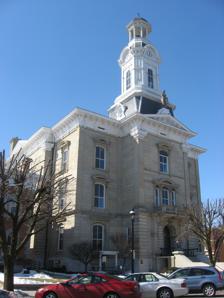
Building: Darke County Courthouse, Sheriff's House and Jail
Country: United States of America
Year built: 1870
Local government building in the United States United States historic place Darke County Courthouse, Sheriff's House, And Jail U.S. National Register of Historic Places Front of the courthouse Show map of Ohio Show map of the United States Interactive map showing the location of Drake County Courthouse, Sheriff’s House and Jail Location 4th and Broadway, Greenville, Ohio Coordinates 40°6′2″N 84°37′54″W / 40.10056°N 84.63167°W / 40.10056; -84.63167 Area less than one acre Built 1870 Architect Rouzer & Rouzer; Jonathan Kenny Architectural style Second Empire , Renaissance Revival NRHP reference No. 76001409 Added to NRHP December 12, 1976 The Darke County Courthouse, Sheriff's House and Jail are three historic buildings located at 504 South Broadway just south of West 4th Street in Greenville , Ohio . On December 12, 1976, the three buildings of the present courthouse complex were added to the National Register of Historic Places . History Darke County was formed in 1809 from parts of Miami County but was not formally organized until 1817. The county seat was placed at Greenville at the site of the old Fort Greenville on West Third Street. The first courthouse was built in 1824 and was a small wooden frame structure. The courts met on the first floor with the clerk's office a jury room on the second. The county remained at this location until the next courthouse was completed in 1834. This older courthouse was converted into a residence after this move. The courthouse of 1834 was placed in the public square and was designed by architect Allan LaMotte. This square building stood two stories tall with a hipped roof and a cupola rising from the center. This building was deemed to be too small for the county's needs and a new courthouse was planned. This old courthouse would serve as the town hall until it was removed to avoid any potential traffic hazards. The new courthouse was built in 1874 and was designed by Edwin May. The contracting bids went to Rouser & Rouser from Dayton . The sheriff's house and jail were built in 1870 on the same grounds as the courthouse and served in their roles until a new center was built. Today the sheriff's house is the Courthouse Annex while the old jail behind is used for storage of records and other county items. Courthouse The courthouse is designed in the Second Empire style with traces of Italianate style. The rectangular building is lined with Buena Vista sandstone with a rusticated foundation and smooth stones lining the floors above. The windows were designed as arches until long rectangular panels were placed during the renovation. Above each window is a decorative head casing in the shape of an arch or pediment . A central projection on the front facade is topped by a tower. The tower contains the main entrance with pilasters on either side holding a balcony. A pediment rests at the top floor and is surmounted by a statue of Justice. The tower rises to a dome which is capped by a spire. Four stone chimneys line the sides of the courthouse. The flat roof was once a mansard and is supported by a decorative entablature. Sheriff's House and Jail Front of the sheriff's house The sheriff's residence and the jail located beside the courthouse were built in 1870. The building is designed in the Italianate style. A central projection is flanked by a pair of windows on each floor with quoin edges on the projection and the building's corners. A cornice runs below the roof with geometric shapes including an ellipse , square and oval . The roof overhang contains brackets with three scroll grooves and supports the hipped roof. A pediment rests on the projection and contains an unadorned tympanum . References